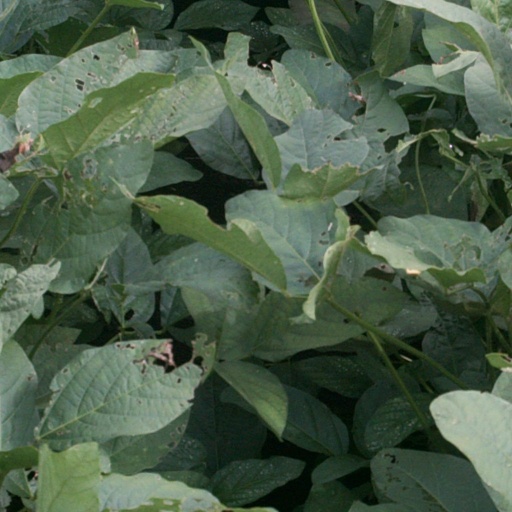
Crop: soybean